The Man-Eater (film)

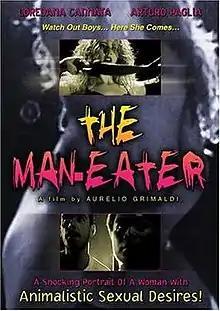

The Man-Eater (also known as "Maneater") is a 1999 Italian erotic drama film written and directed by Aurelio Grimaldi.